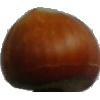
Label: nut_forest